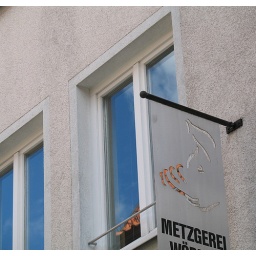
(see how the color in his snout comes from the red tile roof reflection)